Songjiang Tangjing Building

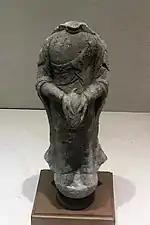
The statue found during the restoration of the sutra building in 1962 is presumed to be a component of the original sutra building

The restoration project was undertaken by the Shanghai Museum Restoration and Reproduction Workshop. In May 1963, the workshop on the warp block upper smaller carved parts for trial gluing, after many trials practice success. In August of the same year, all 21 levels of stone elements were reinforced and glued together. In September, the restoration and installation of each part of the scripture building began. To ensure horizontal splicing, the staff filled the gaps between each level with ancient money-like copper plates. In October, the surface of the warp block was sprayed with silicone rubber after the restoration, installation, and construction were completed to prevent the block from absorbing water and delay the weathering of the surface of the warp block. The restoration of the scripture block was completed in November 1964.